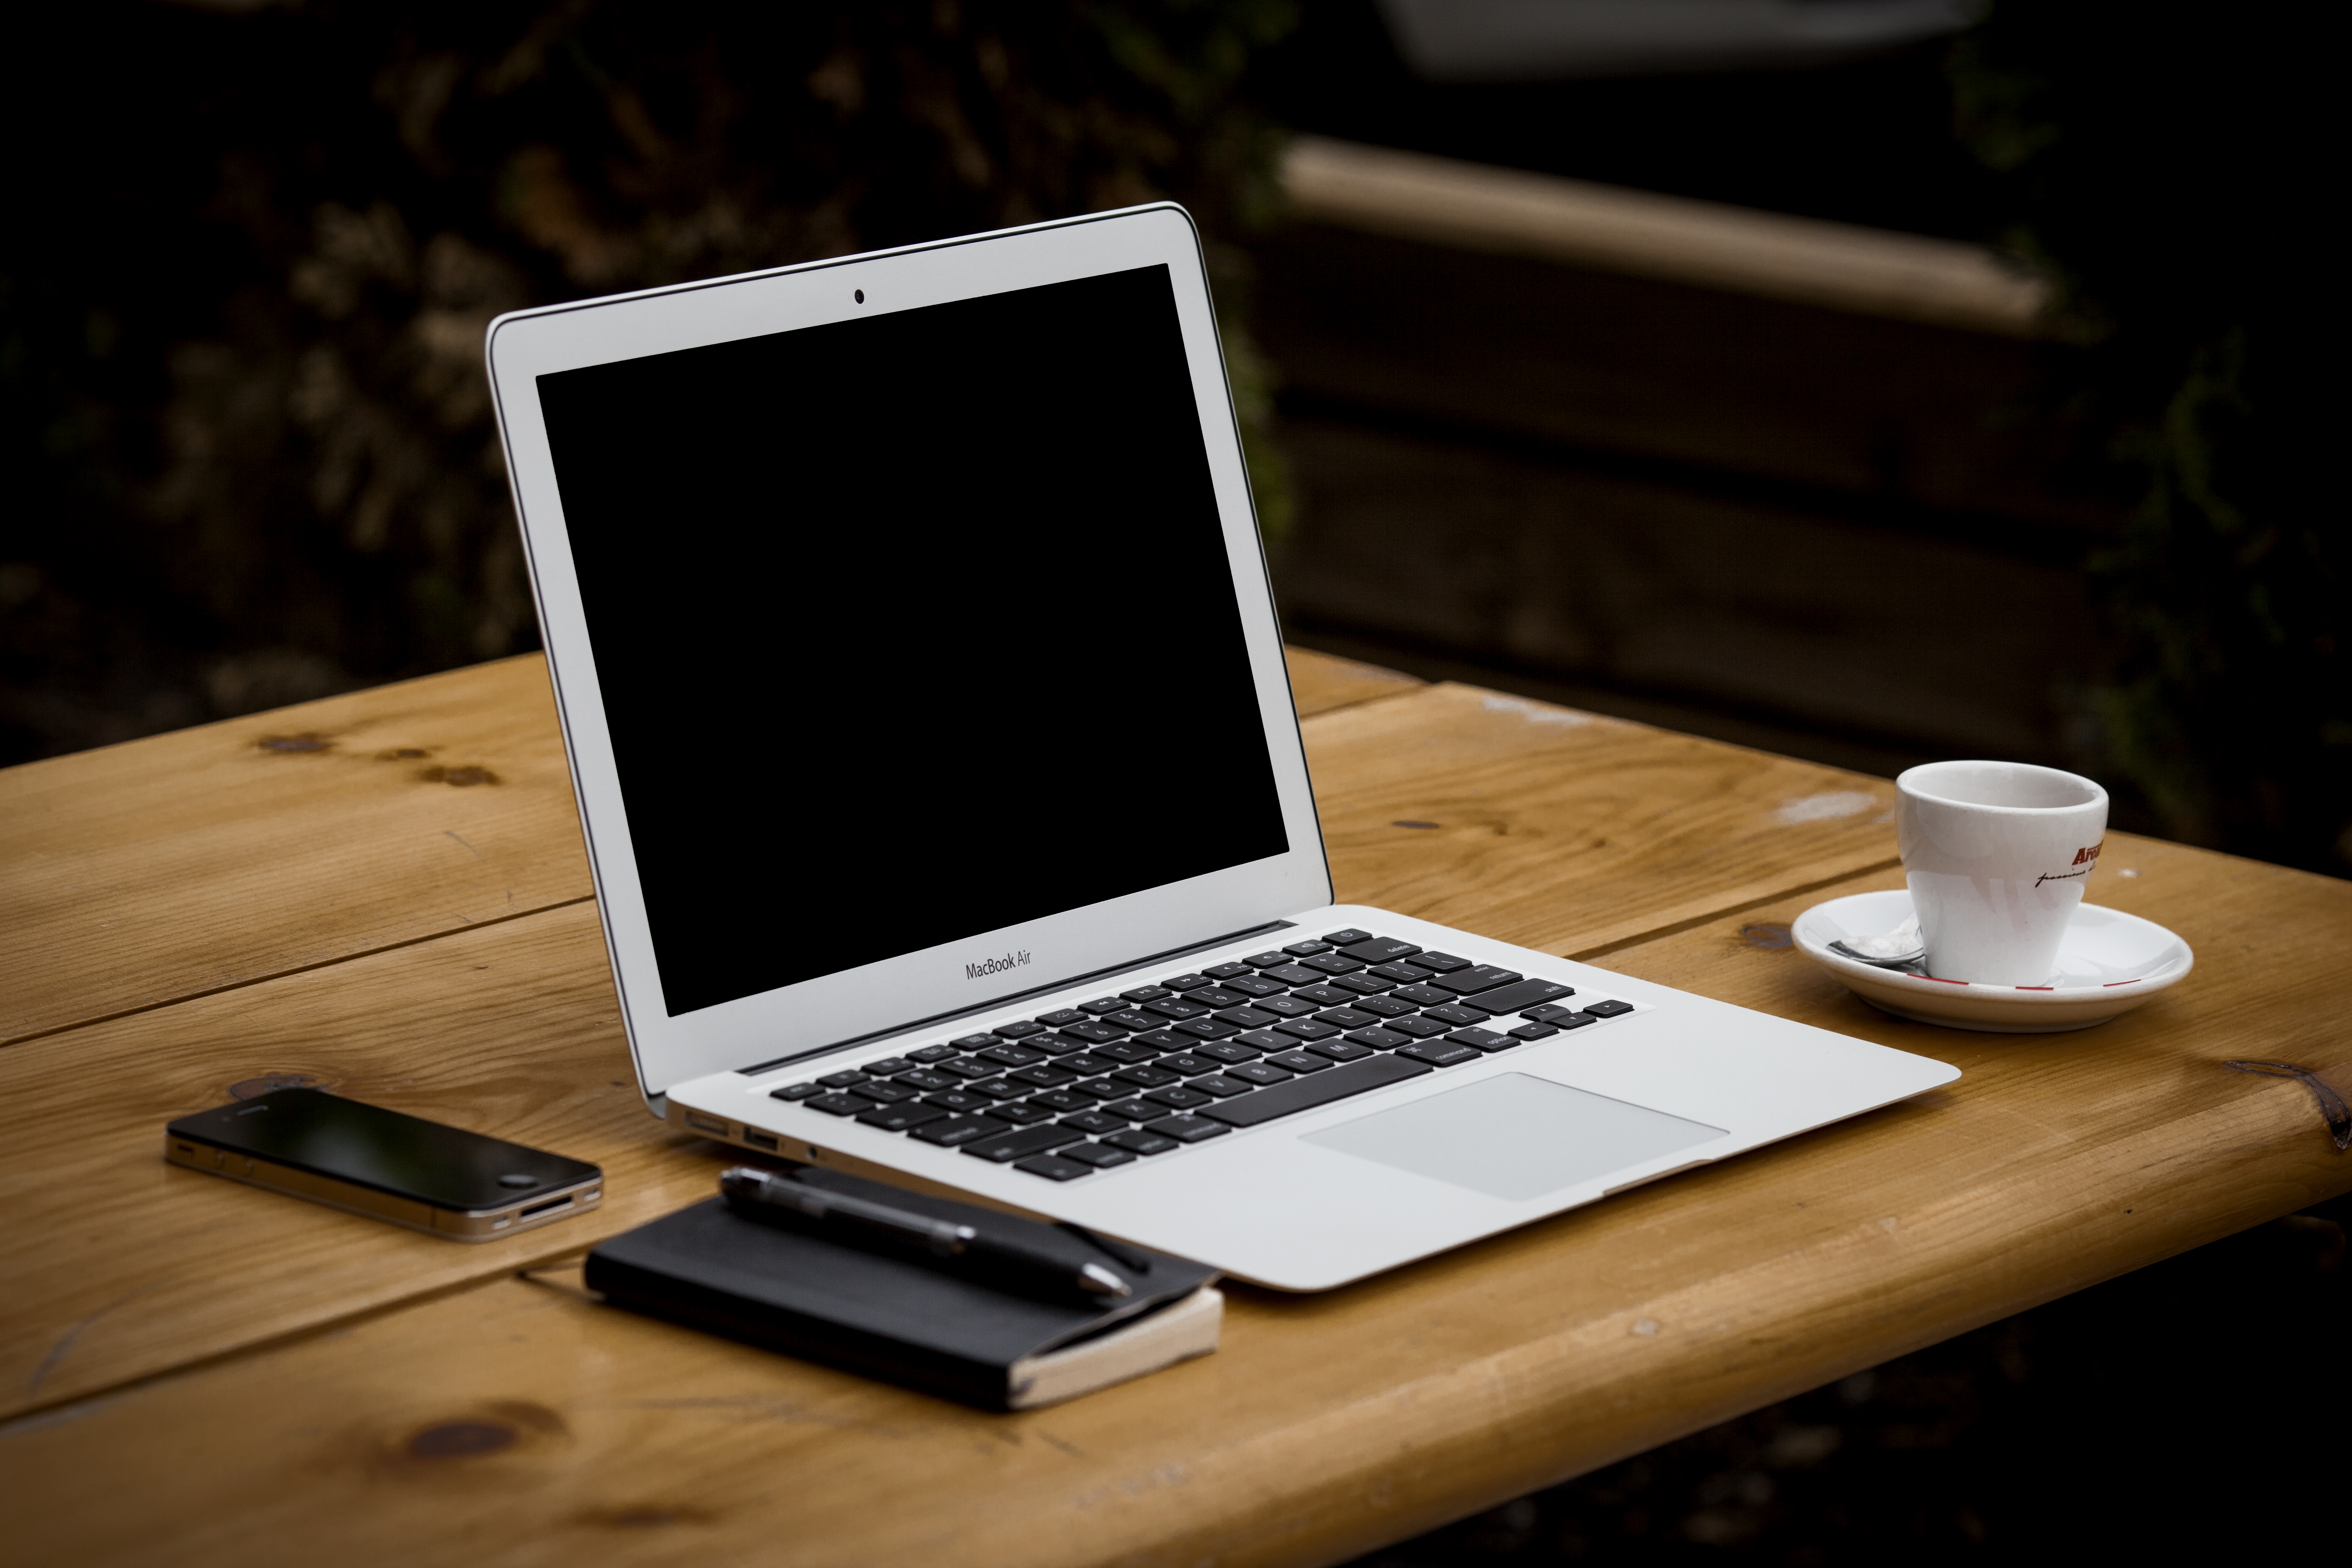
laptop, iphone, desk, notebook, computer, writing, work, screen, apple, table, coffee, technology, notepad, gadget, espresso, macbook air, design, devices, multimedia, notes, mockup, desktop computer, personal computer, computer monitor, electronic device, personal computer hardware